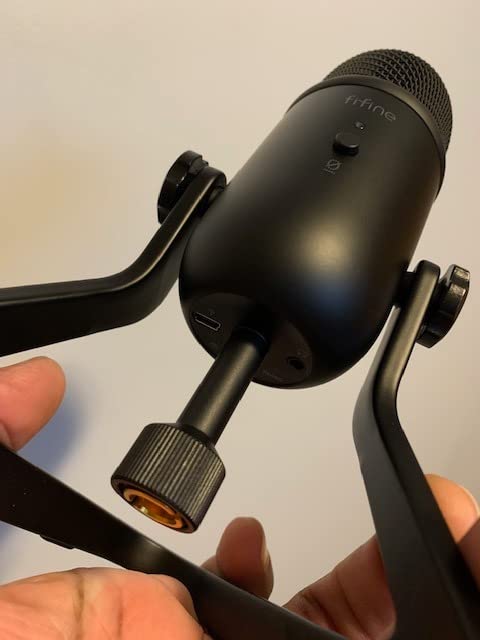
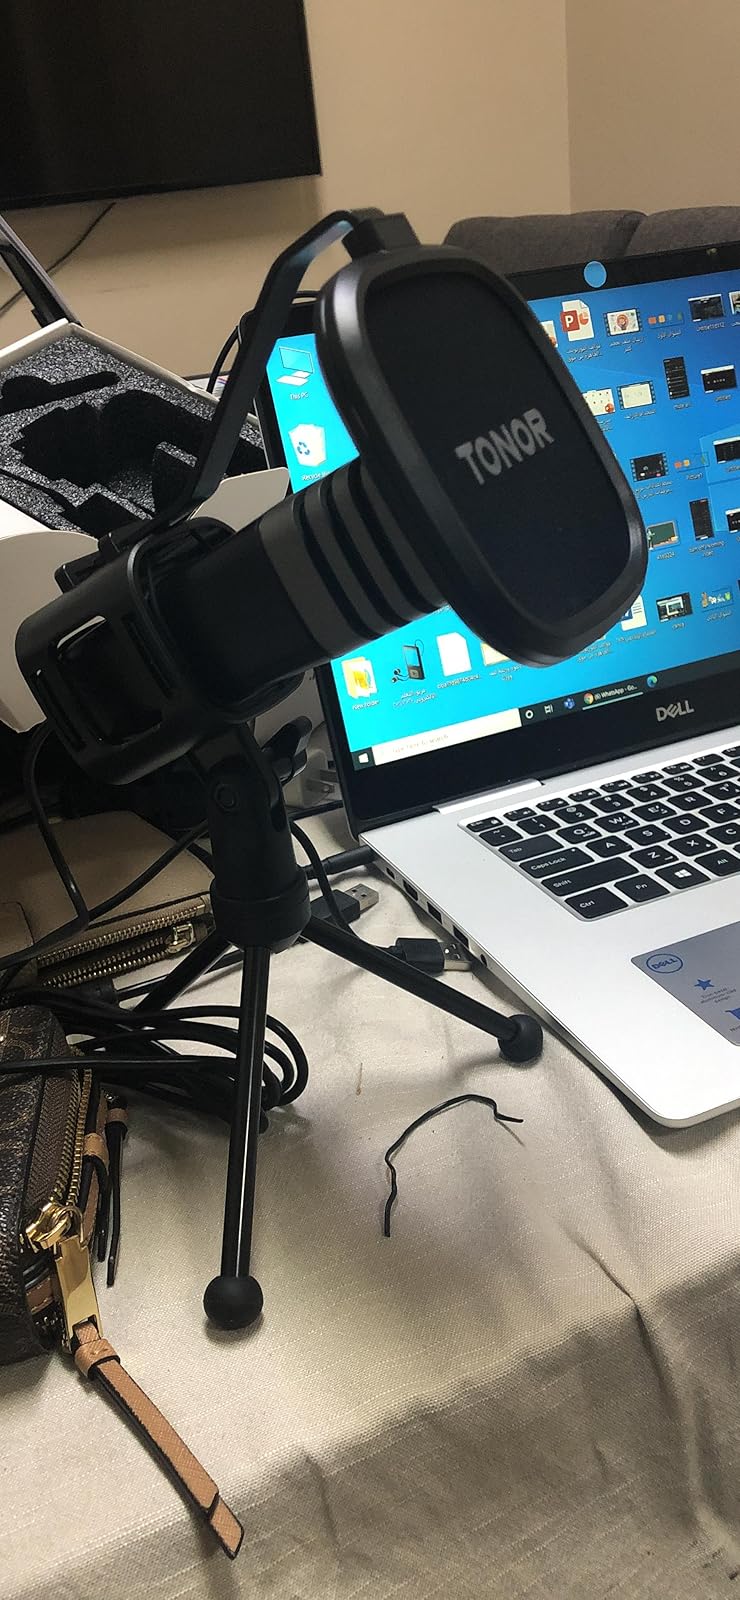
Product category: microphone
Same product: no